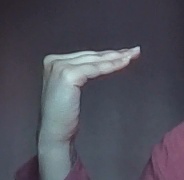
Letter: haa